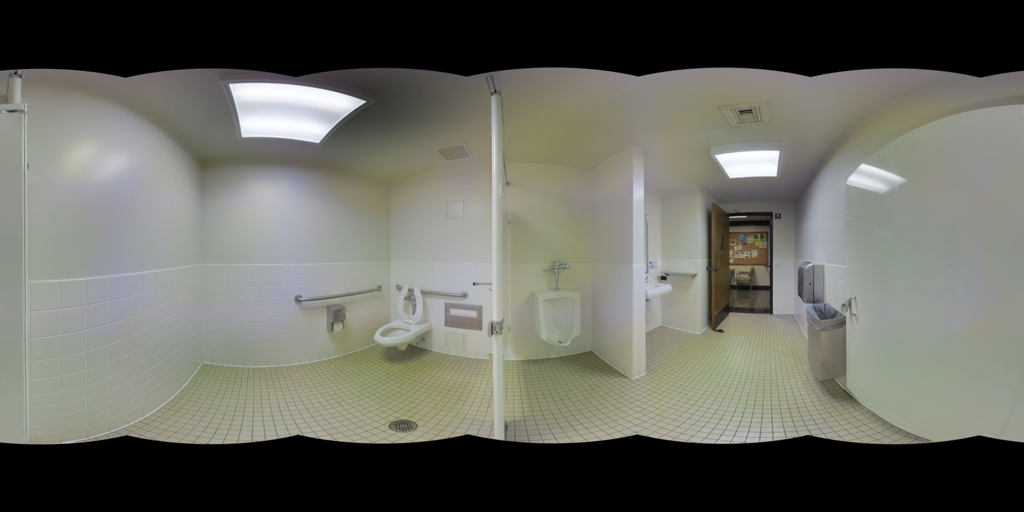
Referred object: Toilet tank

Referred object: the toilet with raised seat